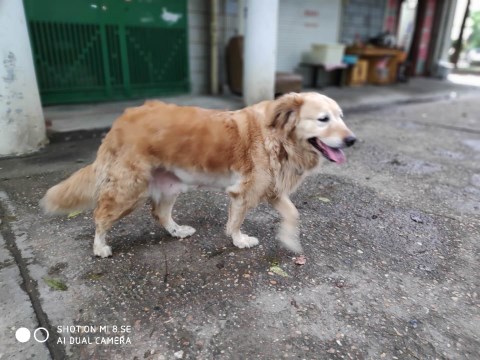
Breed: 5355-n000126-golden_retriever